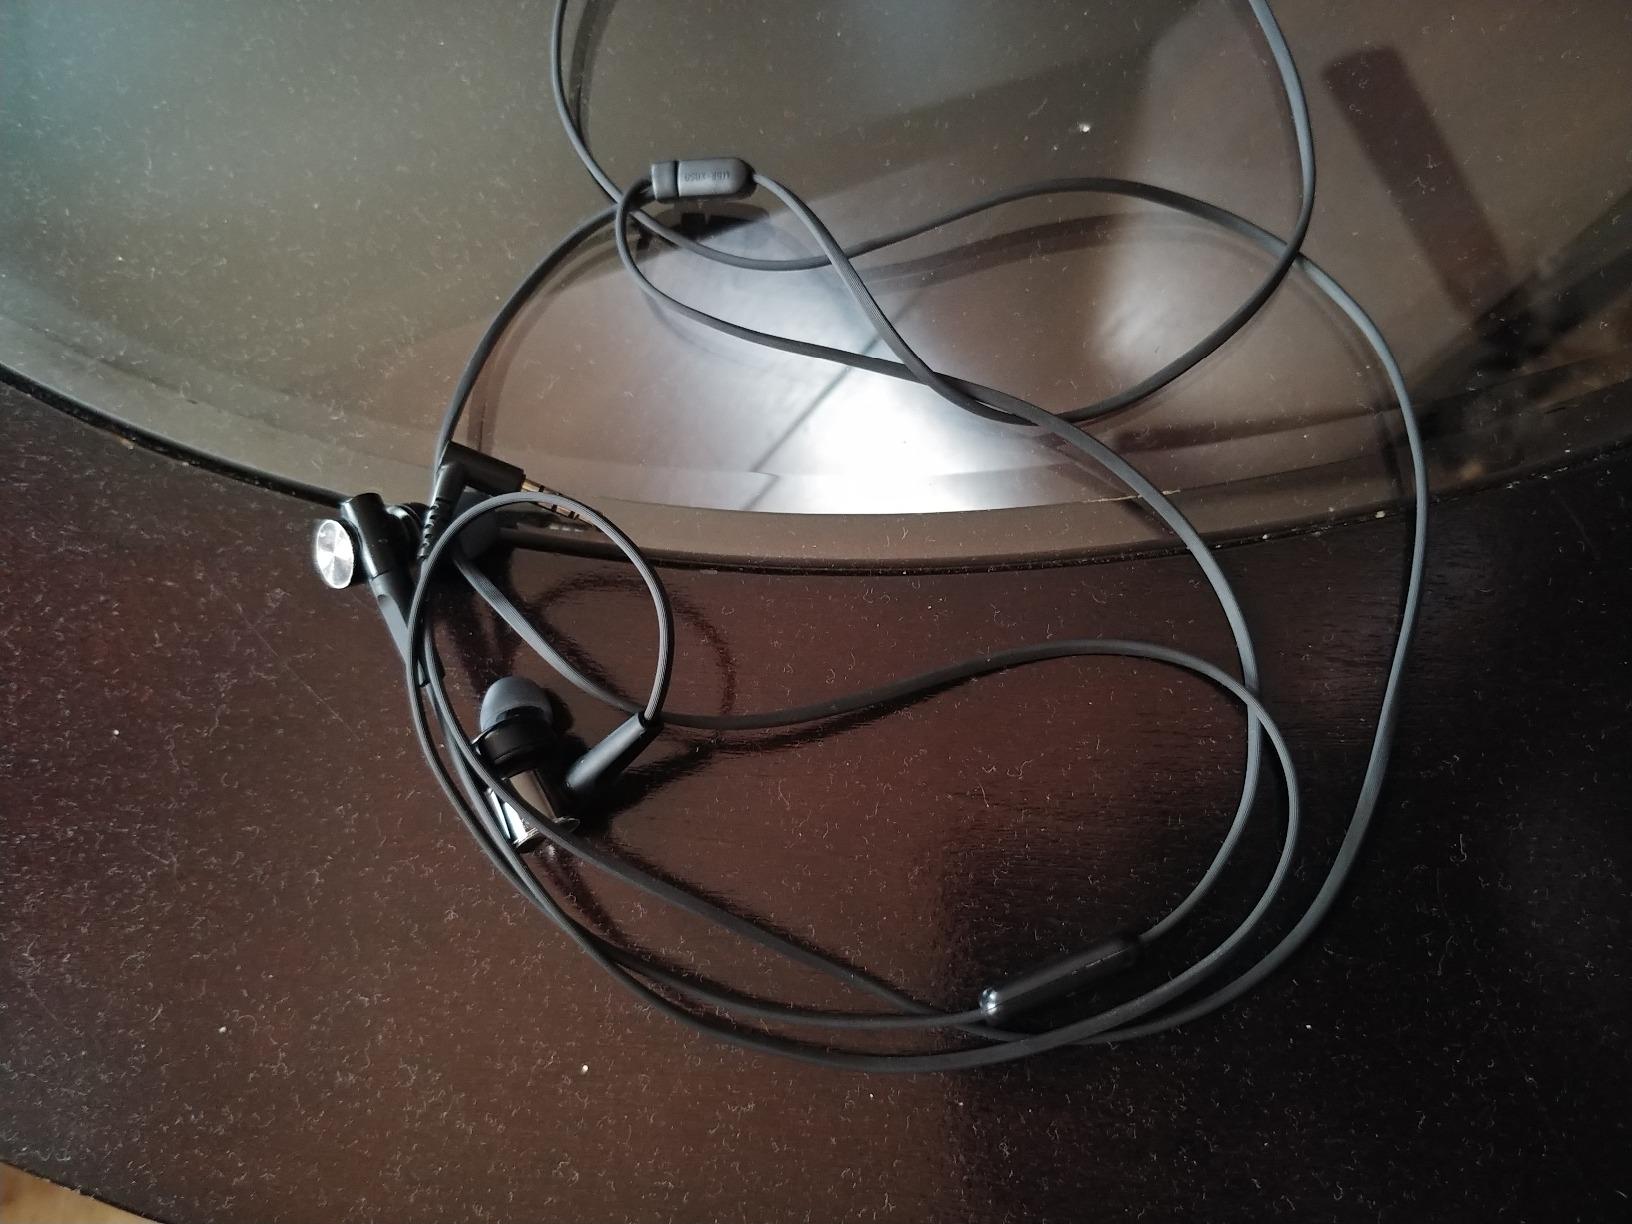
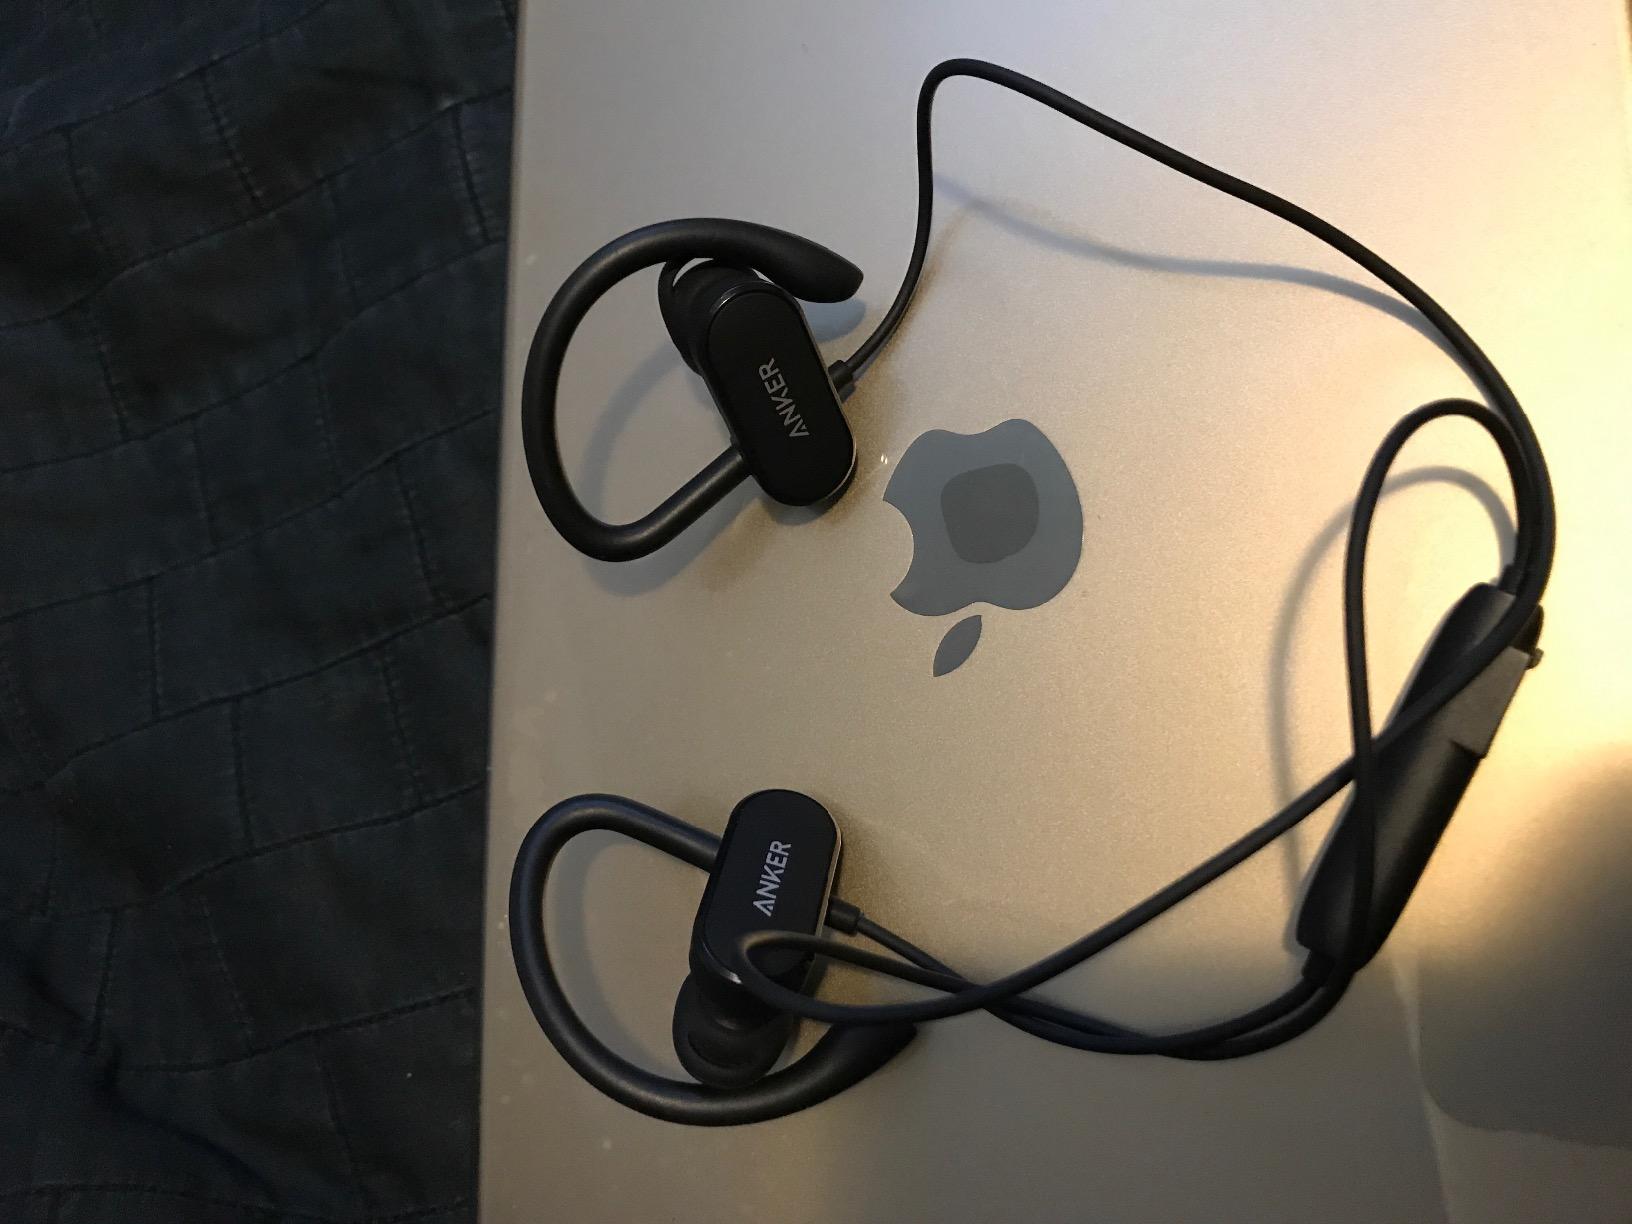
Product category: headphones
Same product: no